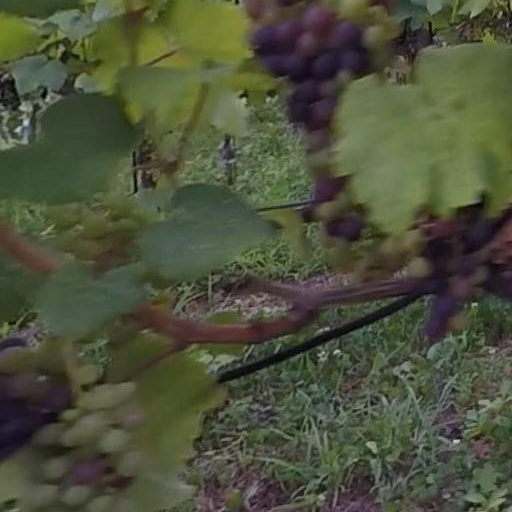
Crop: grape